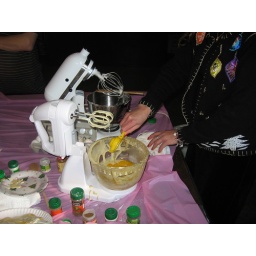
Tom and Jerrys being made on the pool table in the back of the bar